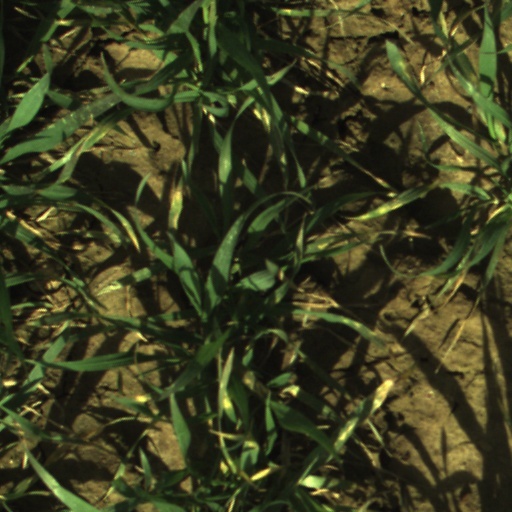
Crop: wheat